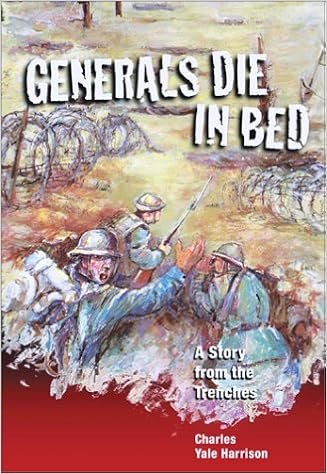
Generals Die In Bed: A Story from the Trenches
Category: Books
Review The author, an American working in Canada, served with the Royal Montreal Regiment during the war. His fictionalized account of experiences in the vermin-filled trenches of Europe does not glorify the experience. First published in 1930, the book leaves no doubt that combat was brutal, conditions severe, and recruits not likely to die in the comfort of a bed. This new edition includes an introduction that places the book in context, plus a map of the front and archival photographs.... The writing is a terse staccato, echoing gunfire and pounding hearts, and reinforcing tension.... Period photographs add to the book's gritty, poignant reality. This powerful literary work deserves an audience beyond young adults. (Linda Salisbury ForeWord )A classic... an almost clinical account of war's brutalizing effects. (Brian Bethune Macleans 2004-11-08)A stark and poignant novel. ( Canadian Children's Book News ) About the Author Charles Yale Harrison was born in 1898 in Philadelphia. He left school in grade four, and at the age of 16 began writing for the Montreal Star . Before long, he joined the Royal Montreal Regiment and fought as a machine-gunner in France and Belgium. He was wounded at Amiens in 1918 and returned to Montreal. Harrison worked as a theater manager and reporter before moving to New York City, where he earned his living as a public relations consultant, radio commentator, and writer. Excerpt. Excerpted from Chapter 3: "In the Trenches" Over in the German lines I hear quick, sharp reports. Then the red-tailed comets of the minenwerfer sail high in the air, making parabolas of red light as they come towards us. They look pretty, like the fireworks when we left Montreal. The sergeant rushes into the bay of the trench, breathless. "Minnies," he shouts, and dashes on. In that instant there is a terrific roar directly behind us. The night whistles and flashes red. The trench rocks and sways. Mud and earth leap into the air, come down upon us in heaps. We throw ourselves upon our faces, clawing our nails into the soft earth in the bottom of the trench. Another! This one crashes to splinters about twenty feet in front of the bay. Part of the parapet caves in. We try to burrow into the ground like frightened rats. The shattering explosions splinter the air in a million fragments. I taste salty liquid on my lips. My nose is bleeding from the force of the detonations. SOS flares go up along our front calling for help from our artillery. The signals sail into the air and explode, giving forth showers of red, white, and blue lights held aloft by a silken parachute. The sky is lit by hundreds of fancy fireworks like a night carnival. The air shrieks and catcalls. Still they come. I am terrified. I hug the earth, digging my fingers into every crevice, every hole. A blinding flash and an exploding howl a few feet in front of the trench. My bowels liquefy. Acrid smoke bites the throat, parches the mouth. I am beyond mere fright. I am frozen with an insane fear that keeps me cowering in the bottom of the trench. I lie flat on my belly, waiting ... Suddenly it stops. The fire lifts and passes over us to the trenches in the rear. We lie still, unable to move. Fear has robbed us of the power to act. I hear Fry whimpering near me. I crawl over to him with great effort. He is half covered with earth and debris. We begin to dig him out. To our right they have started to shell the front lines. It is about half a mile away. We do not care. We are safe. Without warning it starts again. The air screams and howls like an insane woman. We are getting it in earnest now. Again we throw ourselves face downward on the bottom of the trench and grovel like savages before this demoniac frenzy. The concussion of the explosions batters against us. I am knocked breathless. I recover and hear the roar of the bombardment. It screams and rages and boils like an angry sea. I feel a prickly sensation behind my eyeballs. A shell lands with a monster shriek in the next bay. The concussion rolls me over on my back. I see the stars shining serenely above us. Another lands in the same place. Suddenly the stars revolve. I land on my shoulder. I have been tossed into the air. I begin to pray. "God-God-please ..." I remember that I do not believe in God. Insane thoughts race through my brain. I want to catch hold of something, something that will explain this mad fury, this maniacal congealed hatred that pours down on our heads. I can find nothing to console me, nothing to appease my terror. I know that hundreds of men are standing a mile or two from me pulling gun lanyards, blowing us to smithereens. I know that and nothing else. I begin to cough. The smoke is thick. It rolls in heavy clouds over the trench, blurring the stabbing lights of the explosions. A shell bursts near the parapet. Fragments smack the sandbags like a merciless shower of steel hail. A piece of mud flies into my mouth. It is cool and refreshing. It tastes earthy. Suddenly it stops again. I bury my face in the cool, damp earth. I want to weep. But I am too weak and shaken for tears. We lie still, waiting ...
Features: Generals die in bed, while soldiers die in the trenches, horrifically, unimaginably, infested with lice and surrounded by rats fattened on corpses. There are no rules, no expectations in war. And there is certainly no glamour. Instead, the men inhabit a senseless world, trusting only the instinct to stay alive. | Based on his own experiences in the First World War, Charles Yale Harrison writes a stark and poignant story from the point of view of a young man sent to fight on the Western Front. Beginning in Montreal, the scene soon shifts from the cheering crowds, streamers, and music of the farewell parade to the stench of the trenches, where the soldiers meticulously divide up the stale, gray "war" bread and rationed sugar for their weak tea. | In stark, graphic detail, Harrison writes of the soldiers' fear as the crumbling dirt walls of the palisade tumble down upon them during a shell attack. He recounts the horror of face-to-face combat, where the enemy is revealed to be a smooth-skinned lad, no different from the boy down the street. He shows compassion for both the killer and the killed, each innocent, in a situation without choice. | In raw, powerful prose, the insanity of war is shown clearly as Harrison questions the meaning of heroism, of truth, and of good and evil. | The First World War may seem distant and irrelevant to many young people today, but it is a timeless and important lesson. Seen through the eyes of the adolescent narrator, the experience of trench warfare takes on renewed vibrancy as readers identify with the plight of the youthful soldiers. Harrison's vivid account is a valuable resource for all teachers and students of history and of the human condition. | An introduction places | Generals Die In Bed | in its proper literary context, beside | All Quiet on the Western Front | and | A Farewell to Arms | . Harrison's concise, blunt writing style is an effective means of conveying the reality of war and an example to students of literature. Originally published in 1930, this book was lauded as "the best of the war books" by the New York Evening Standard.